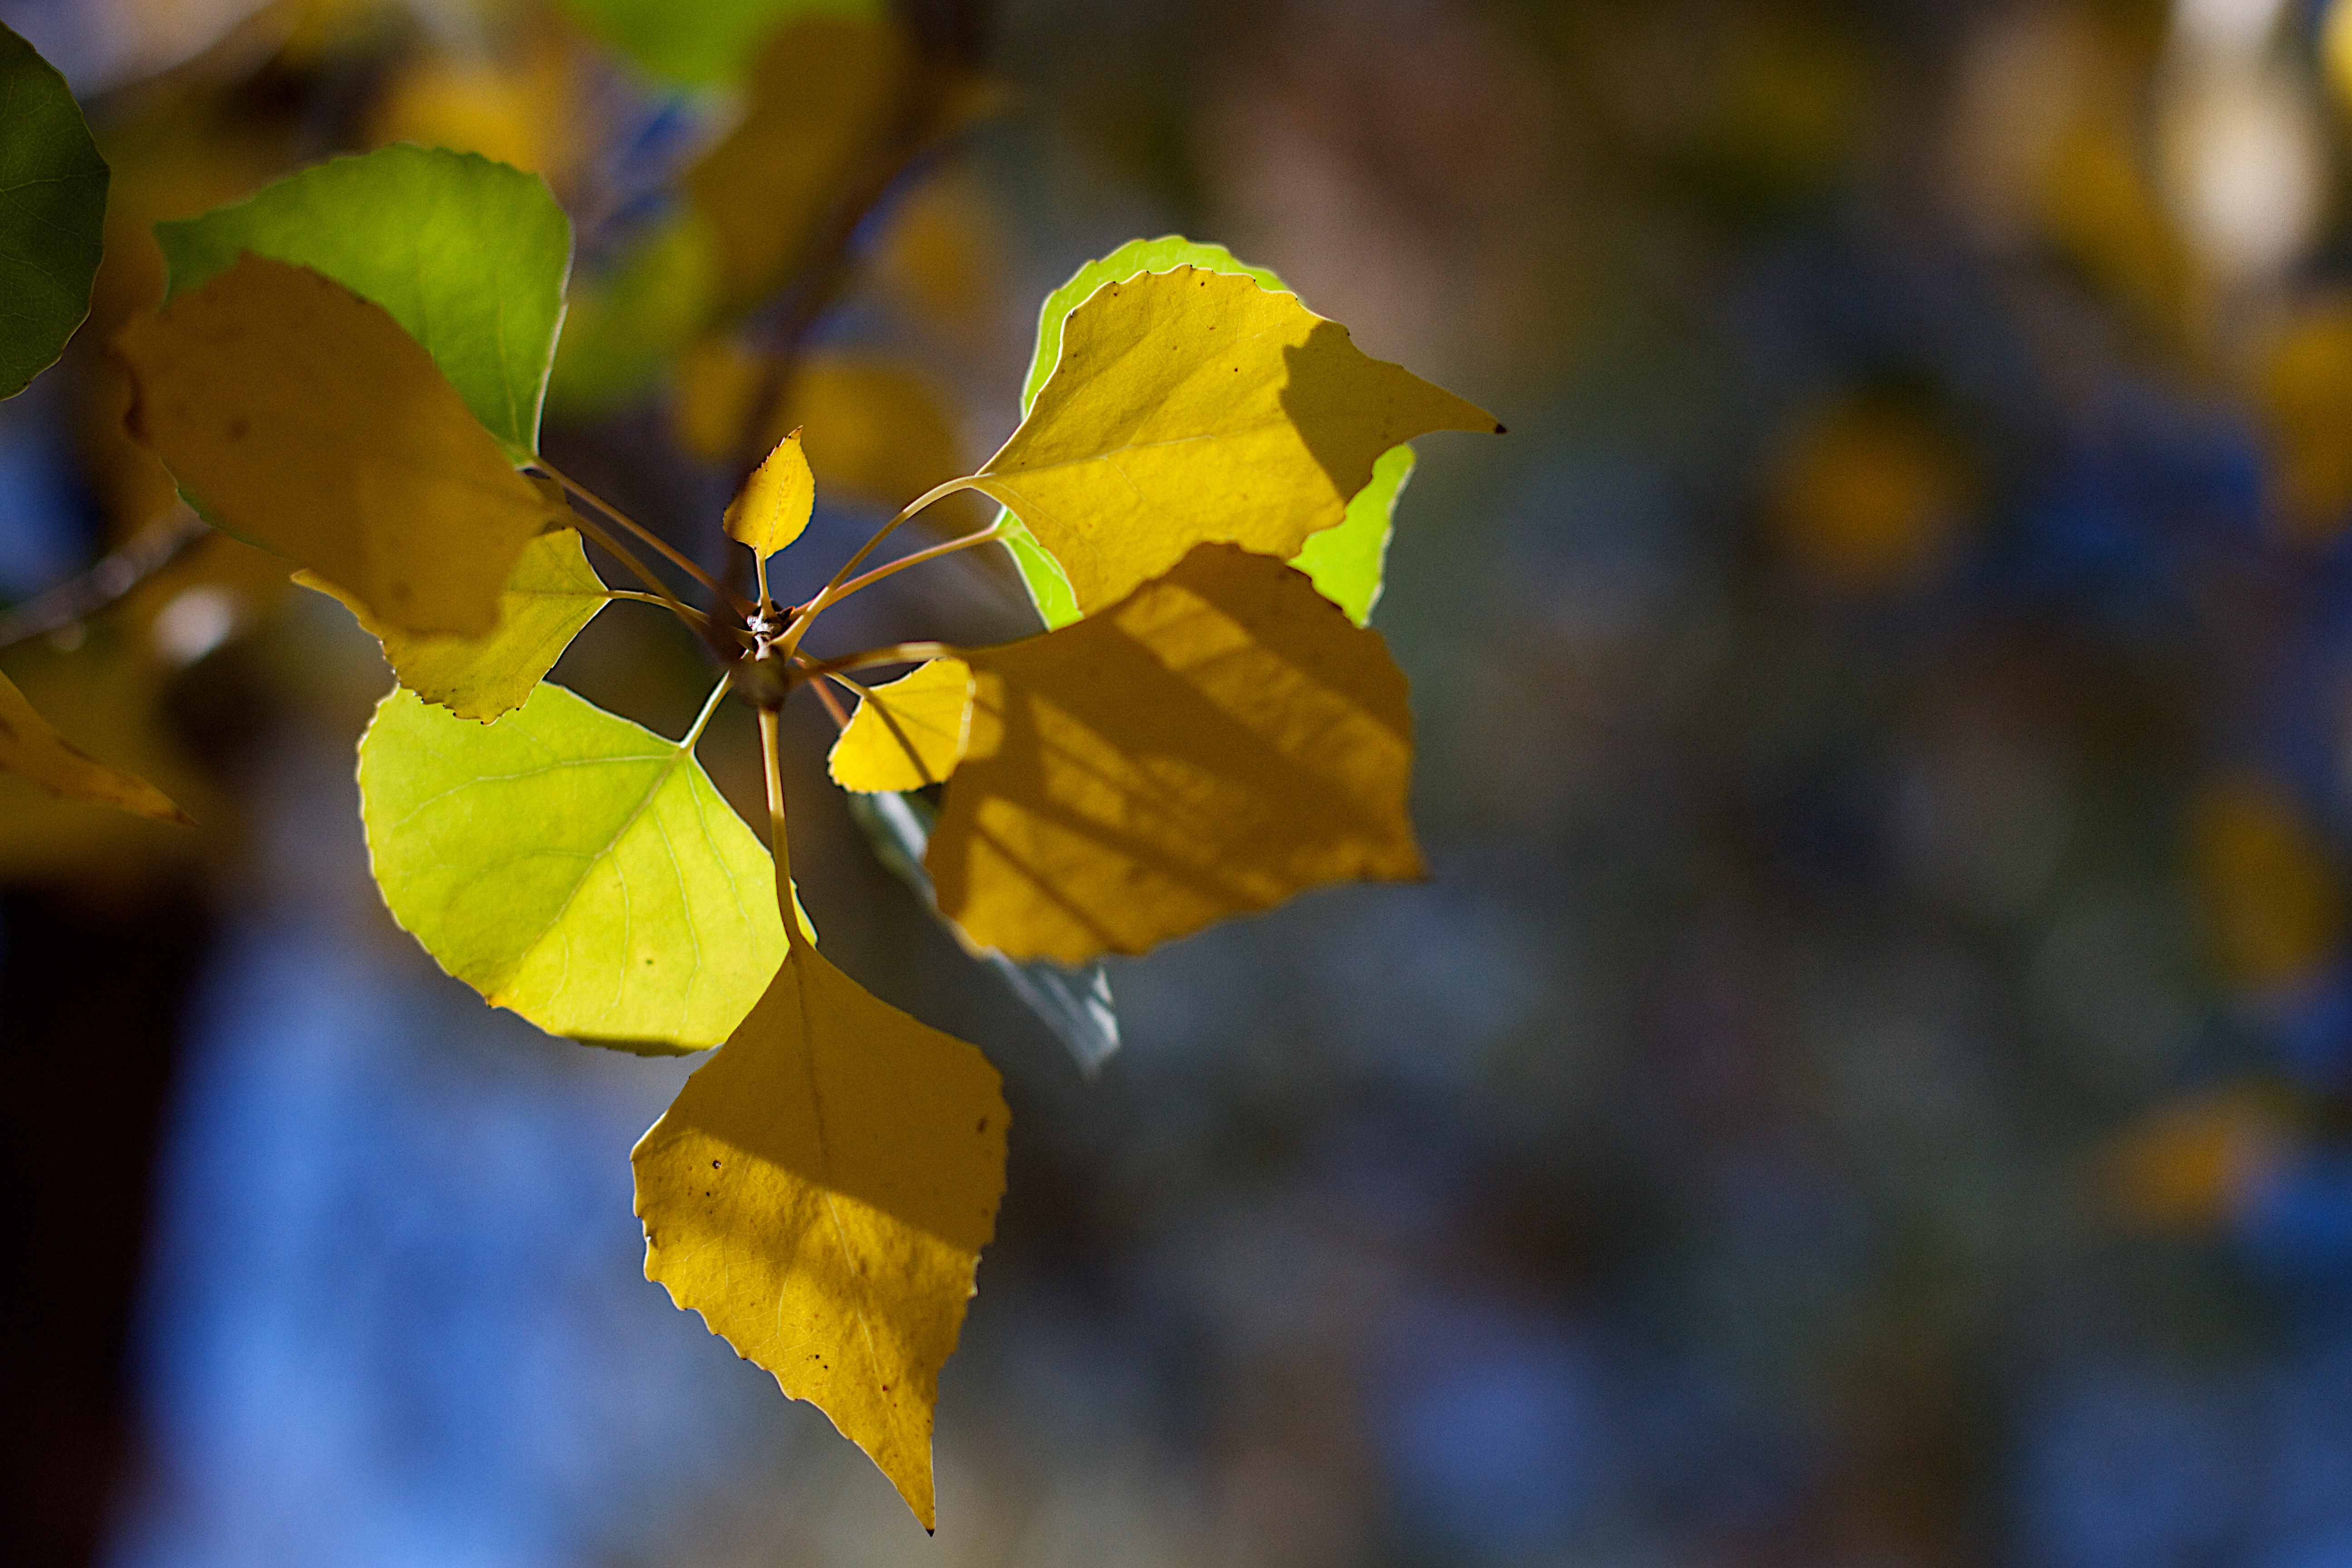
tree, nature, branch, blossom, plant, sunlight, leaf, flower, green, autumn, yellow, flora, season, close up, aspen, macro photography, flowering plant, maidenhair tree, plant stem, woody plant, land plant